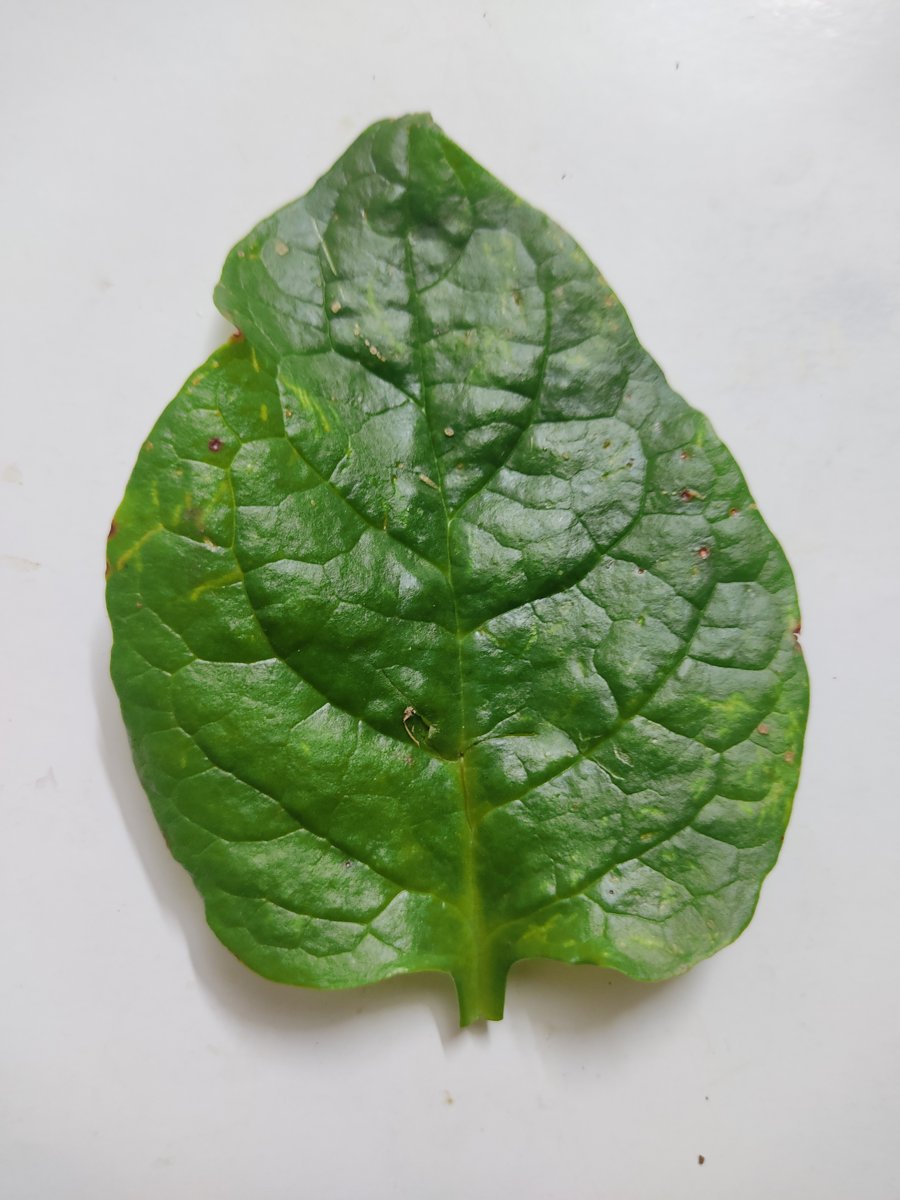
Label: Bacterial-Spot